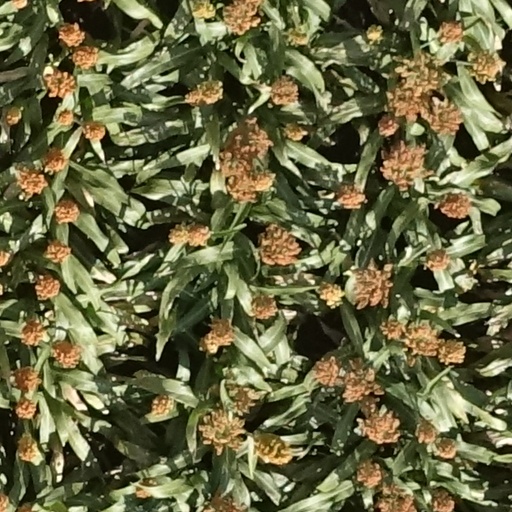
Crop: sorghum